Peace Park (Seattle)

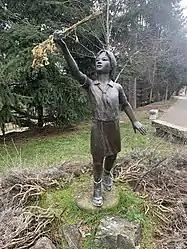
The statue of Sadako Sasaki at Peace Park

Seattle's Peace Park was dedicated on August 6, 1990, at the north end of University Bridge. The hillside site, which had been an unused area that was regularly crowded with garbage, was cleared and landscaped by volunteers under the leadership of peace activist Floyd Schmoe, the winner of the 1988 Hiroshima Peace Prize. Schmoe had been a University of Washington student during the incarceration of Japanese Americans and assisted fellow students affected by Executive Order 9066. He lobbied the city government to establish a peace park after receiving the 1988 Kiyoshi Tanimoto Peace Award from the Hiroshima Peace Center and used the $4,000 monetary award towards the project.